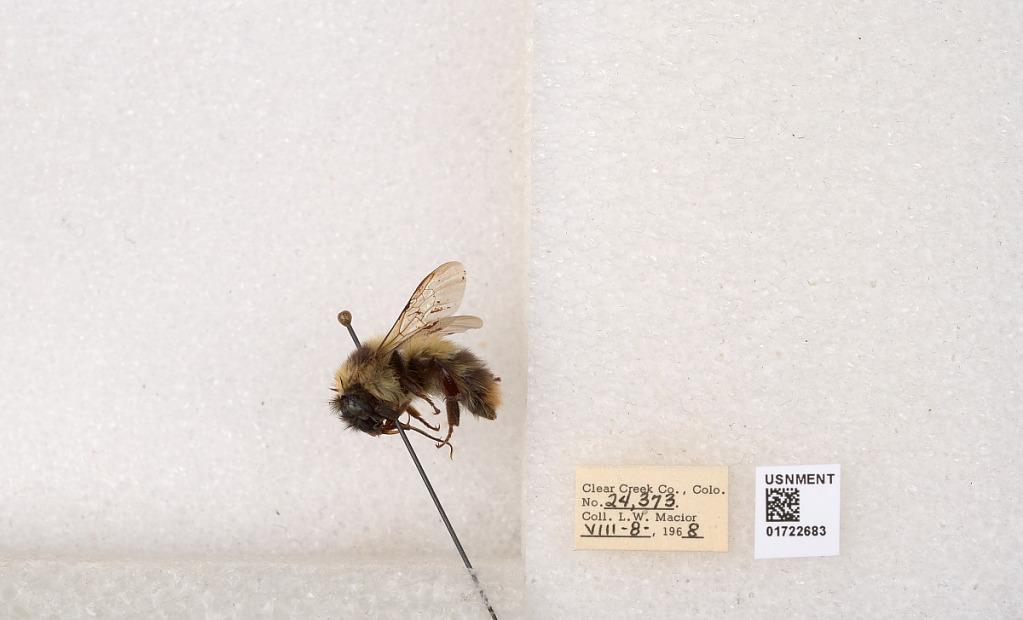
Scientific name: Bombus kirbyellus
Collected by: L. Macior
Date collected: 1968-8-8
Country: United States
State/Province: Colorado
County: Clear Creek
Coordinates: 39.6891, -105.644